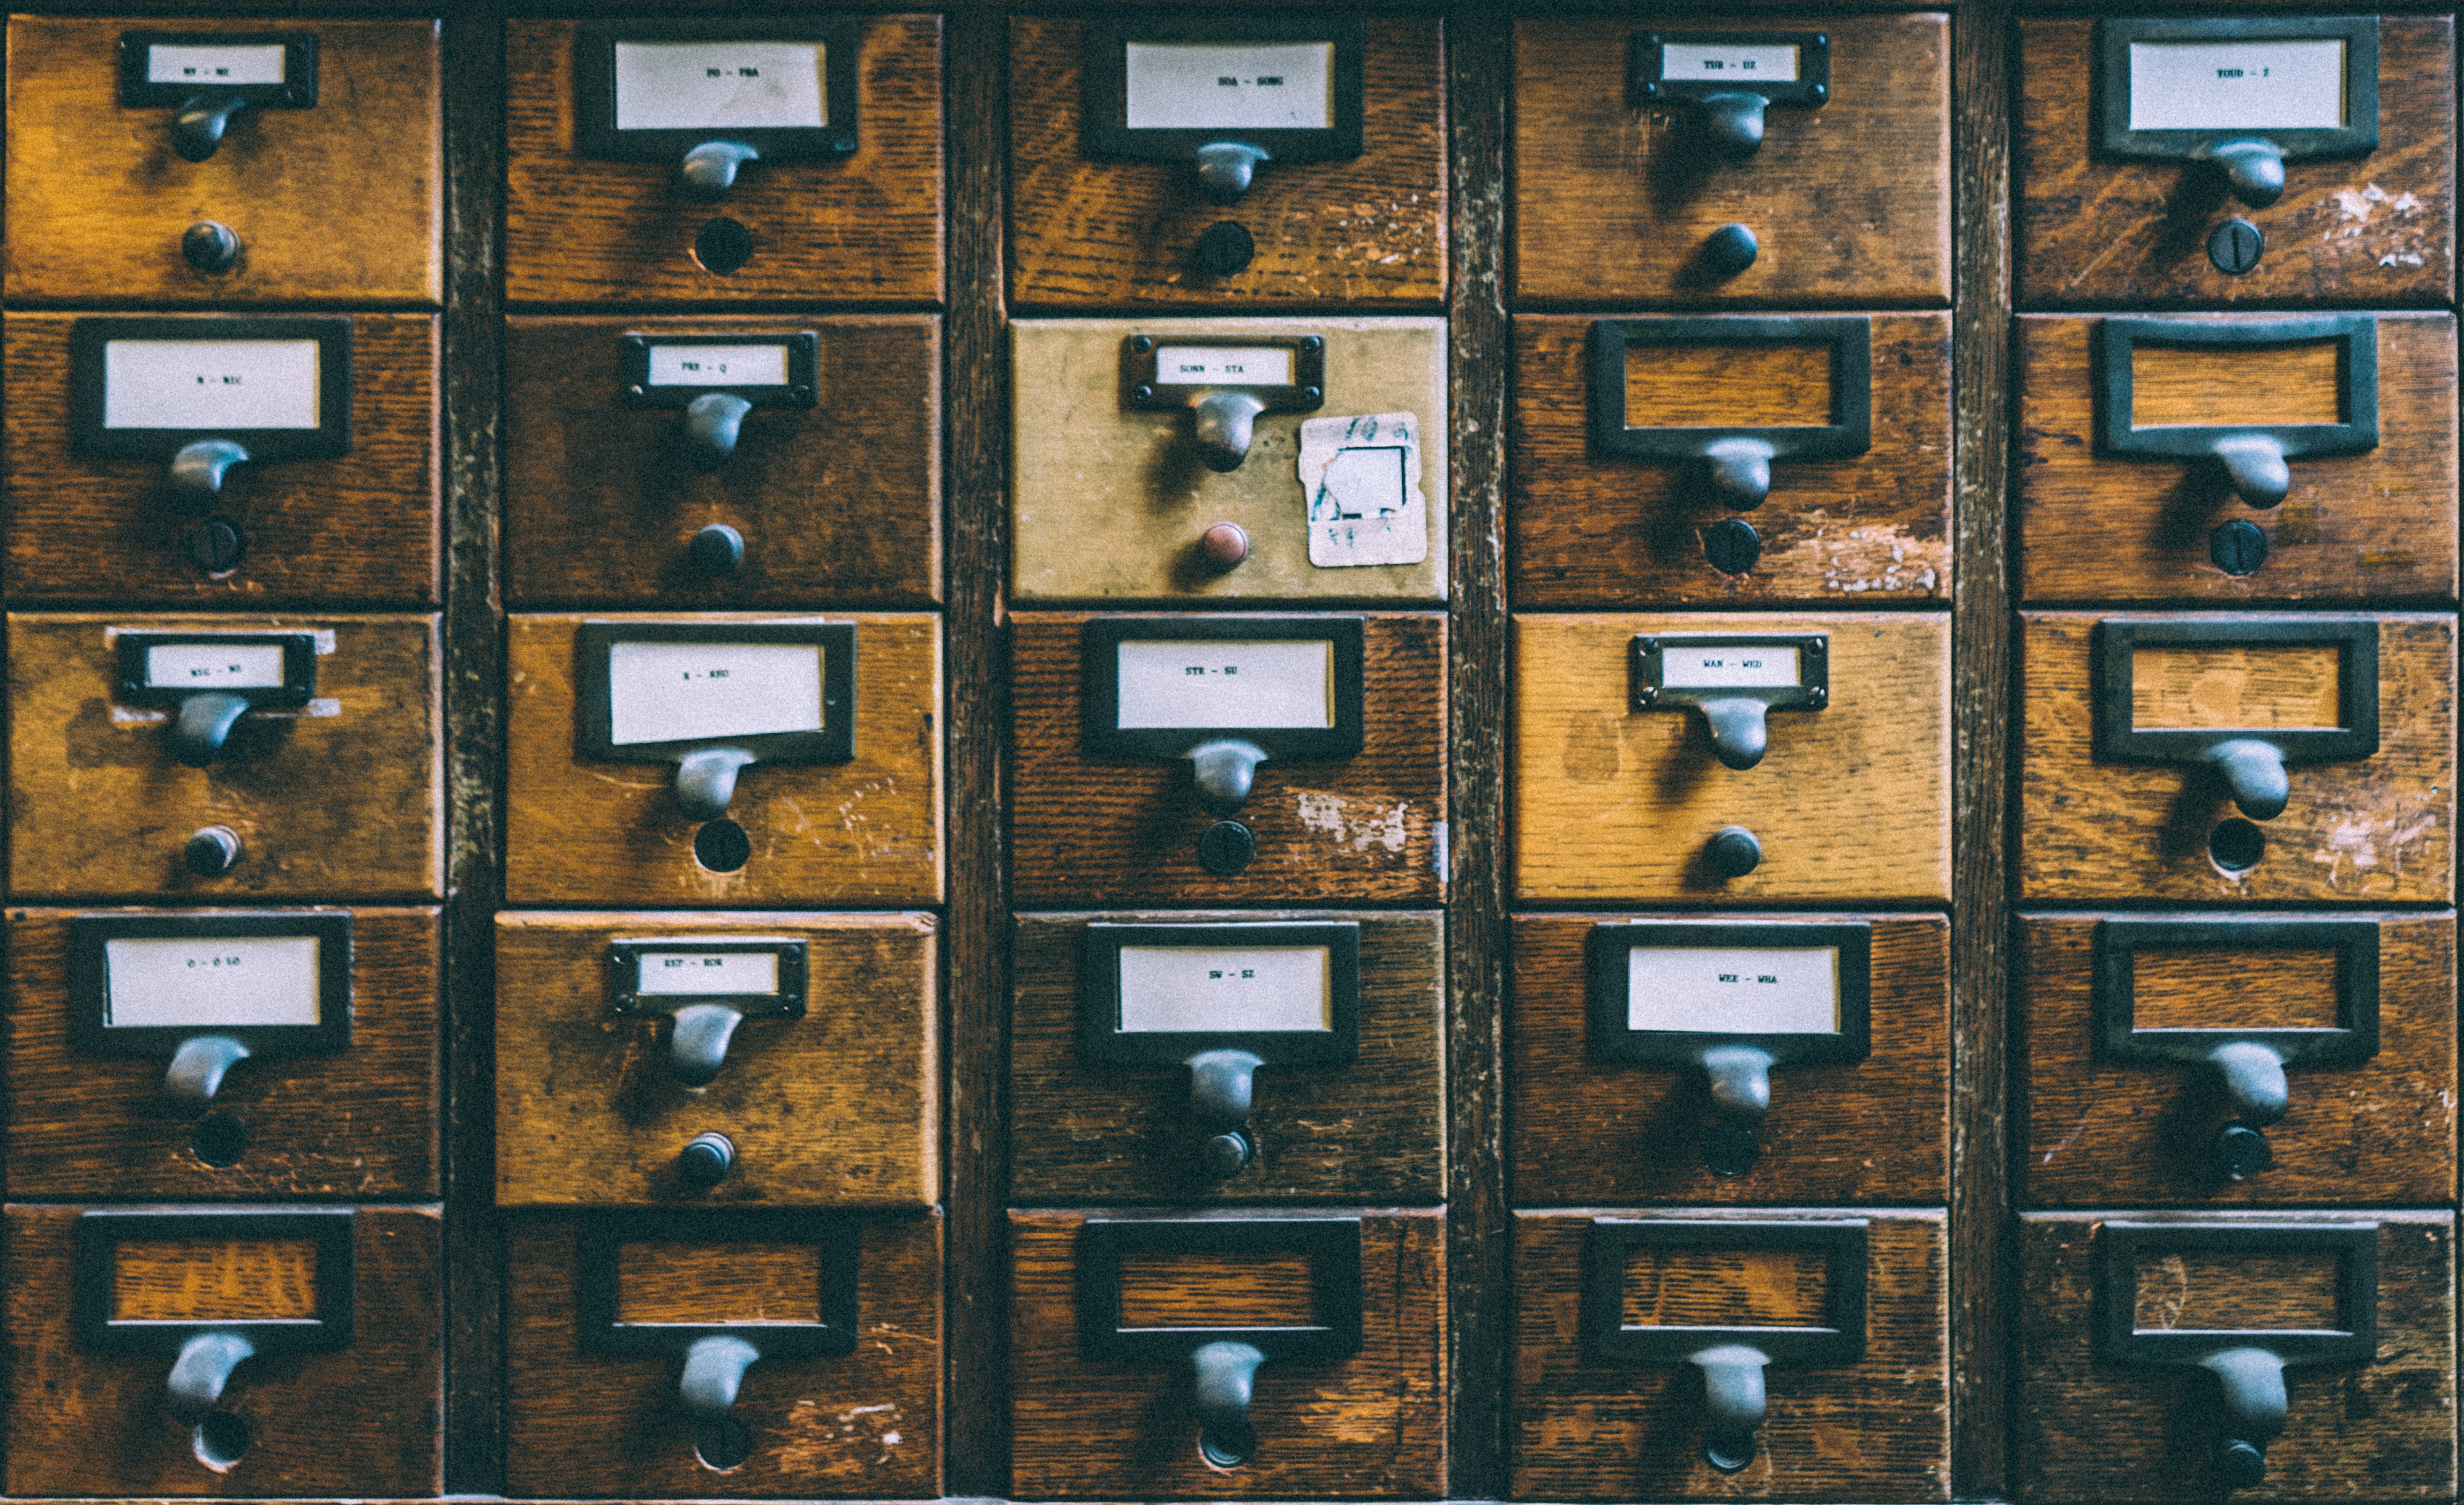
wood, box, furniture, file, drawer, label, art, library, drawing, design, screenshot, flooring